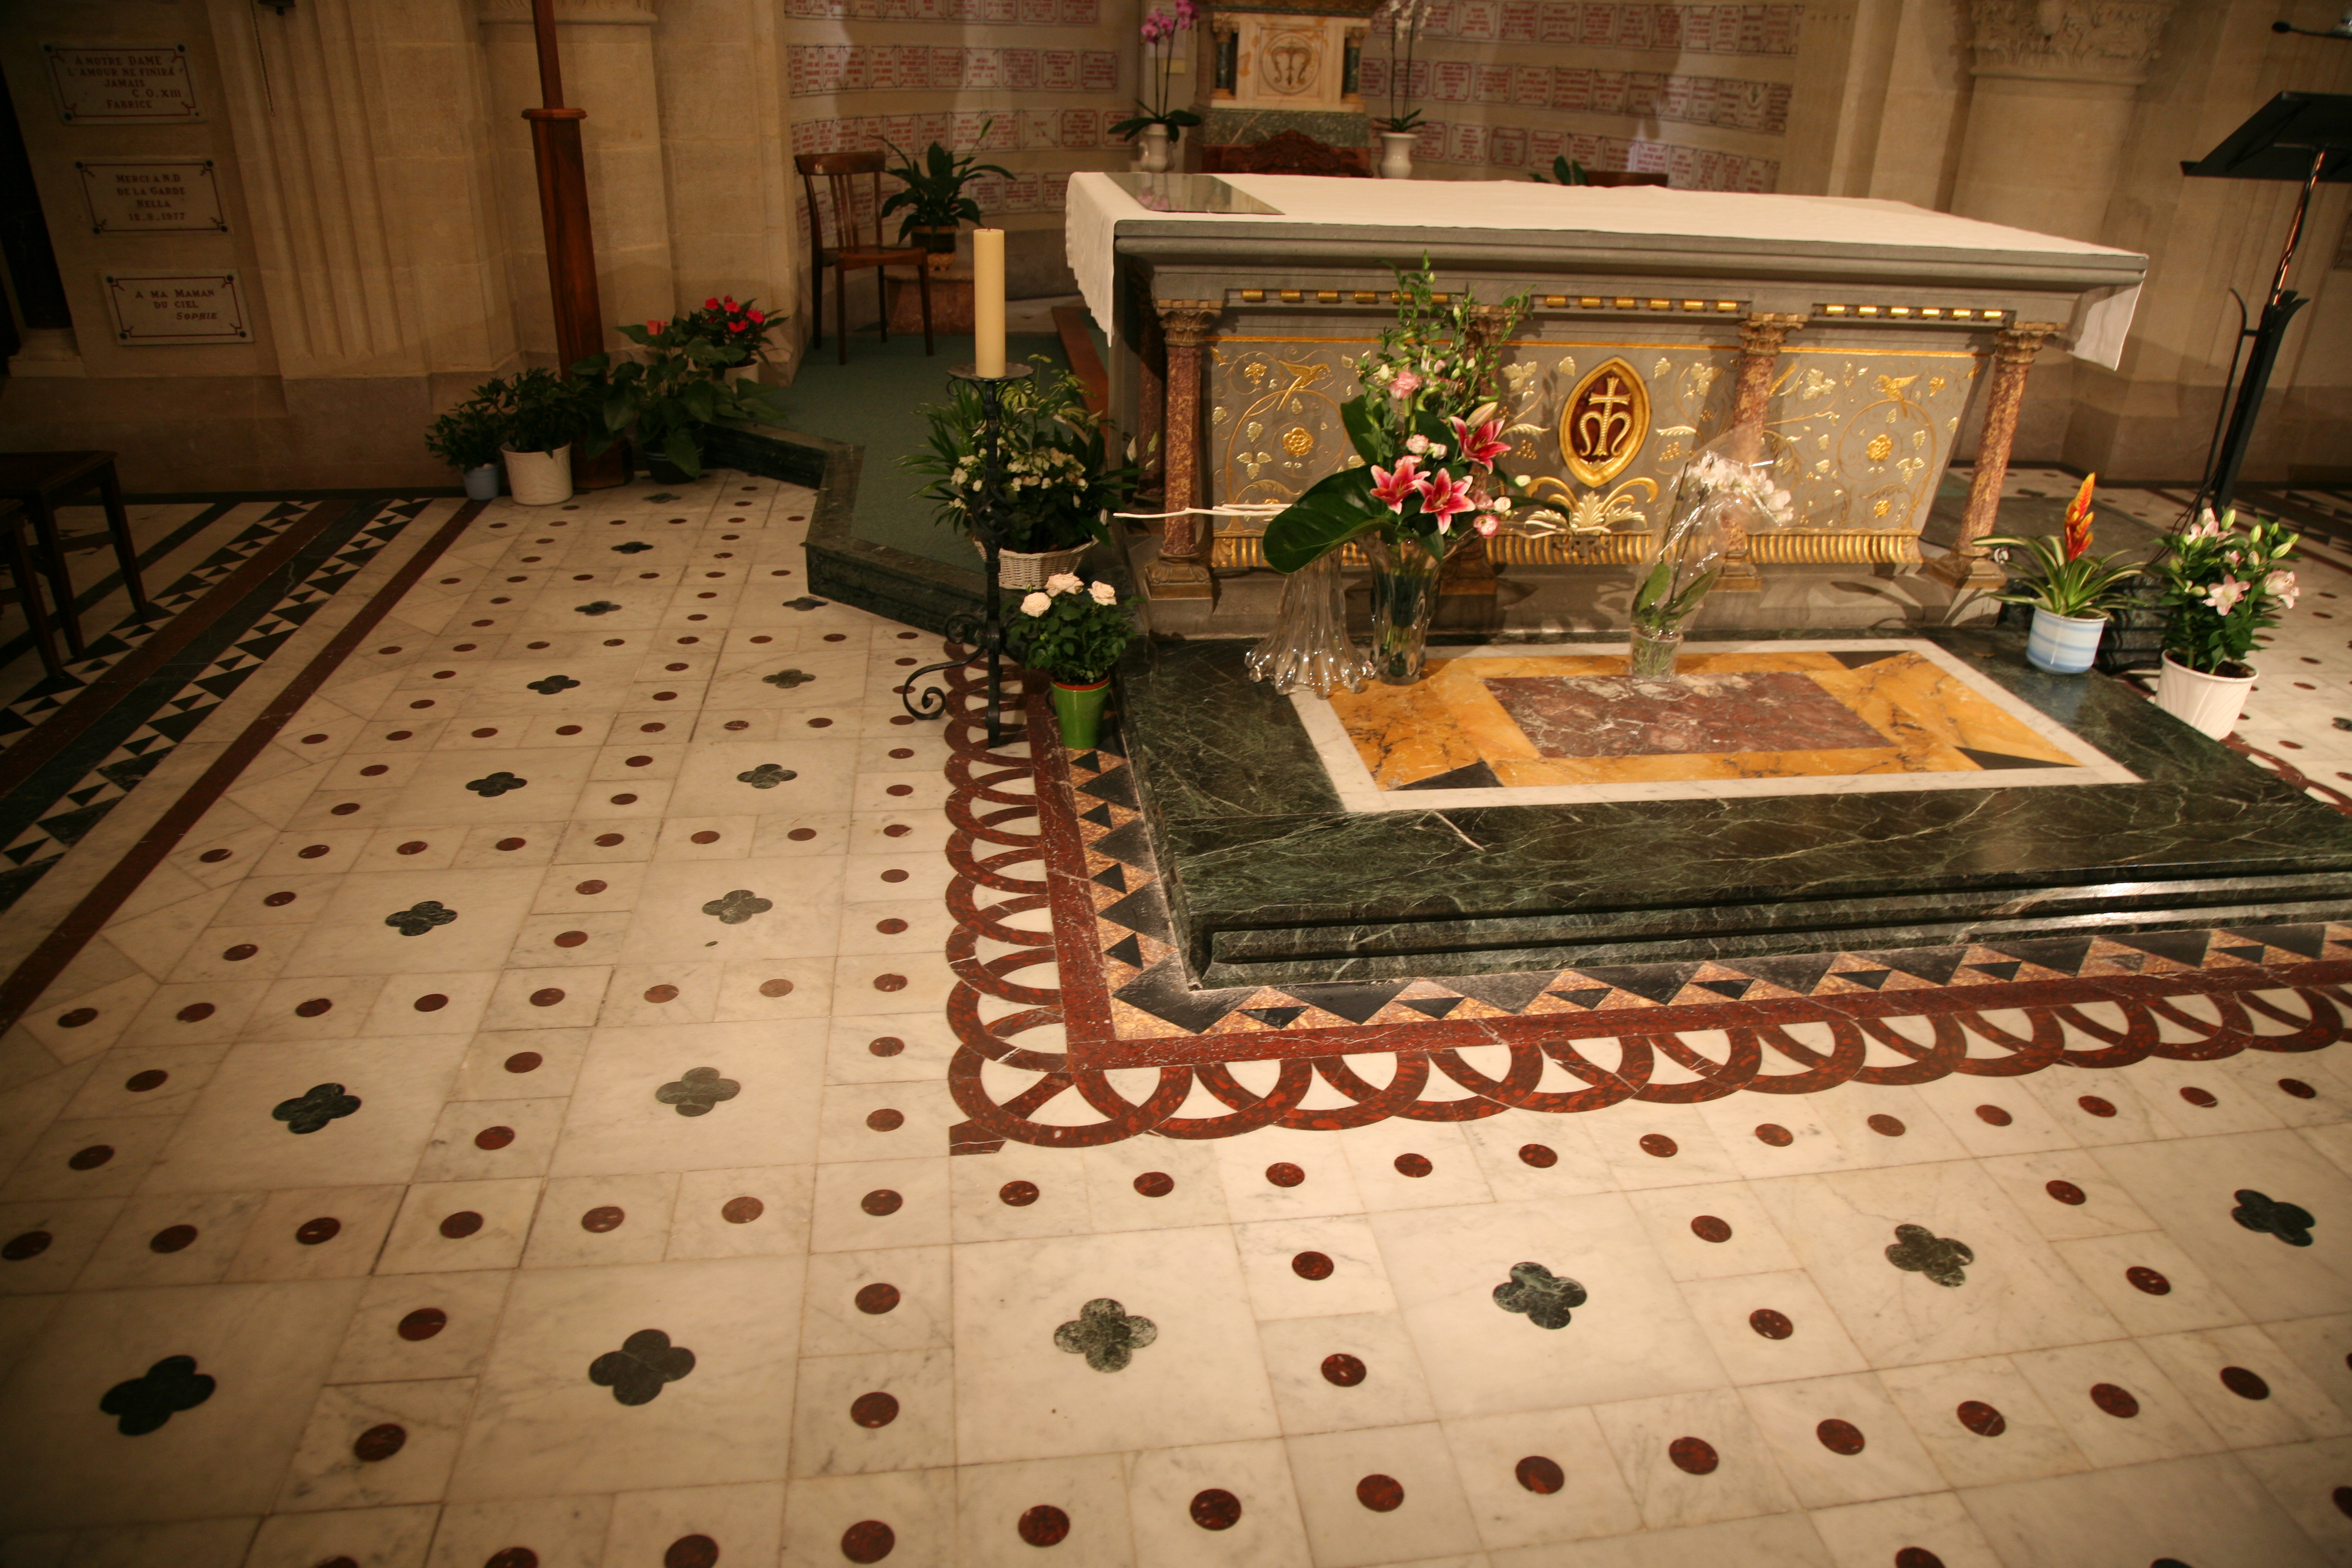
table, floor, furniture, art, eglise, basilica, marseille, basilique, marbre, notredamedelagarde, marseilles, bonnem re, flooring, autel